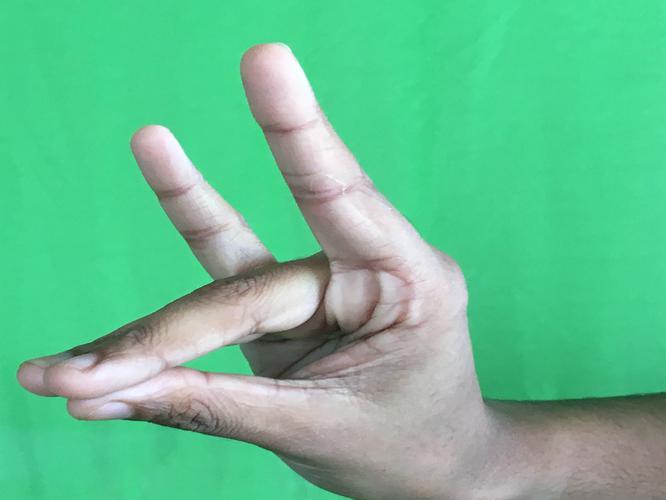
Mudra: Simhamukham
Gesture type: single_hand